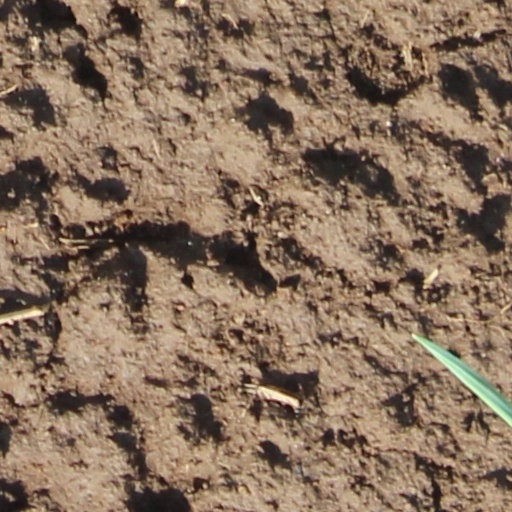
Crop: wheat